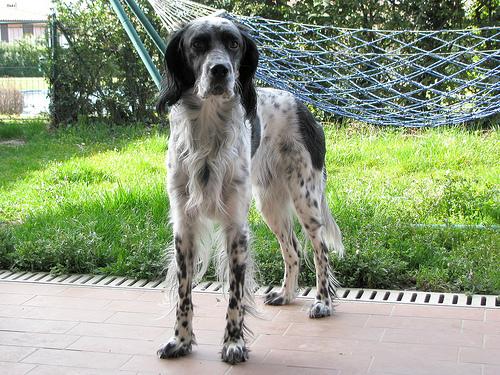
Breed: english setter